Deconstruction

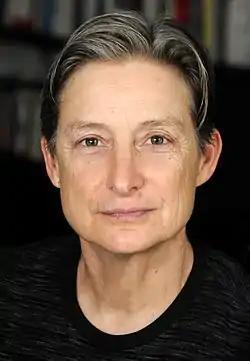
Judith Butler

Jacques Derrida has had a great influence on contemporary political theory and political philosophy. Derrida's thinking has inspired Slavoj Zizek, Richard Rorty, Ernesto Laclau, Judith Butler and many more contemporary theorists who have developed a deconstructive approach to politics. Because deconstruction examines the internal logic of any given text or discourse it has helped many authors to analyse the contradictions inherent in all schools of thought; and, as such, it has proved revolutionary in political analysis, particularly ideology critiques.